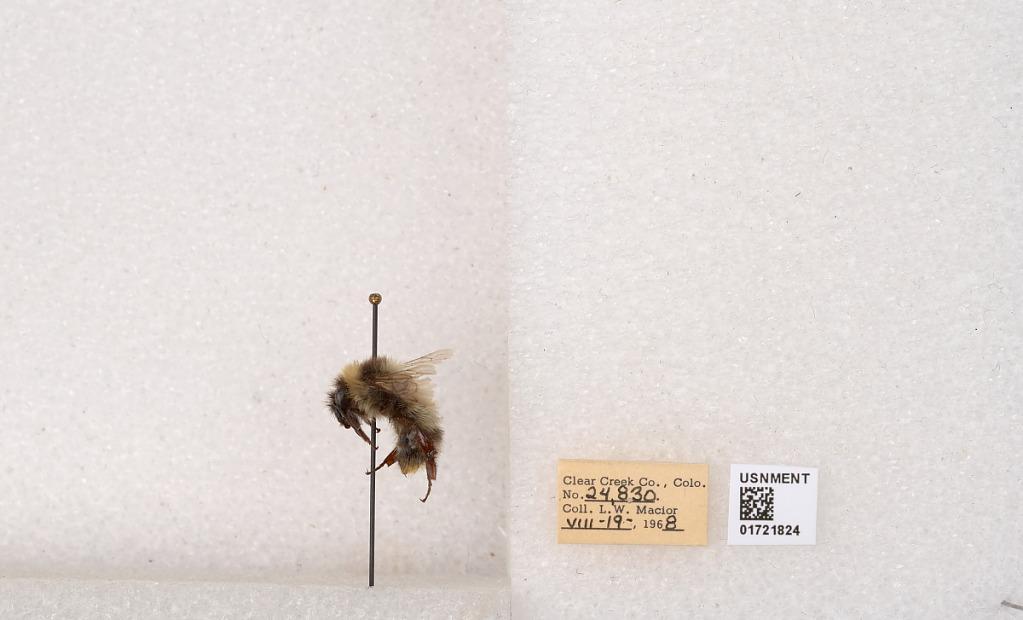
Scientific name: Bombus kirbyellus
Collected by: L. Macior
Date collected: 1968-8-19
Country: United States
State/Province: Colorado
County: Clear Creek
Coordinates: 39.6891, -105.644